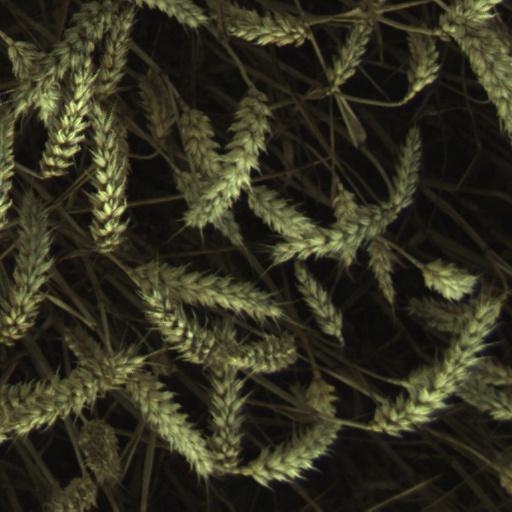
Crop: wheat